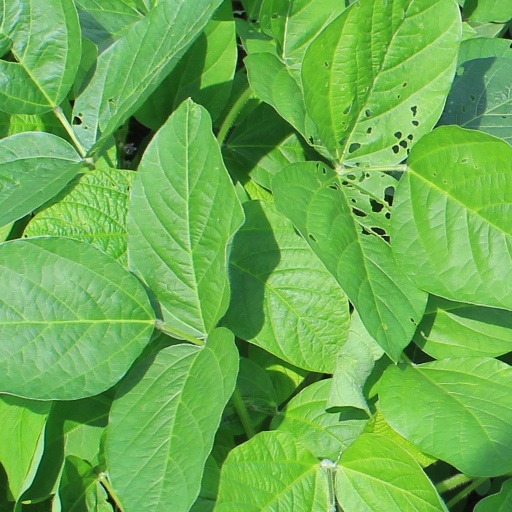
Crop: soybean